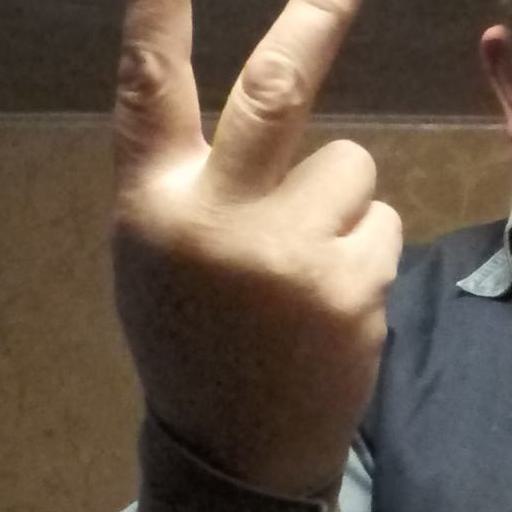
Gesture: peace_inverted